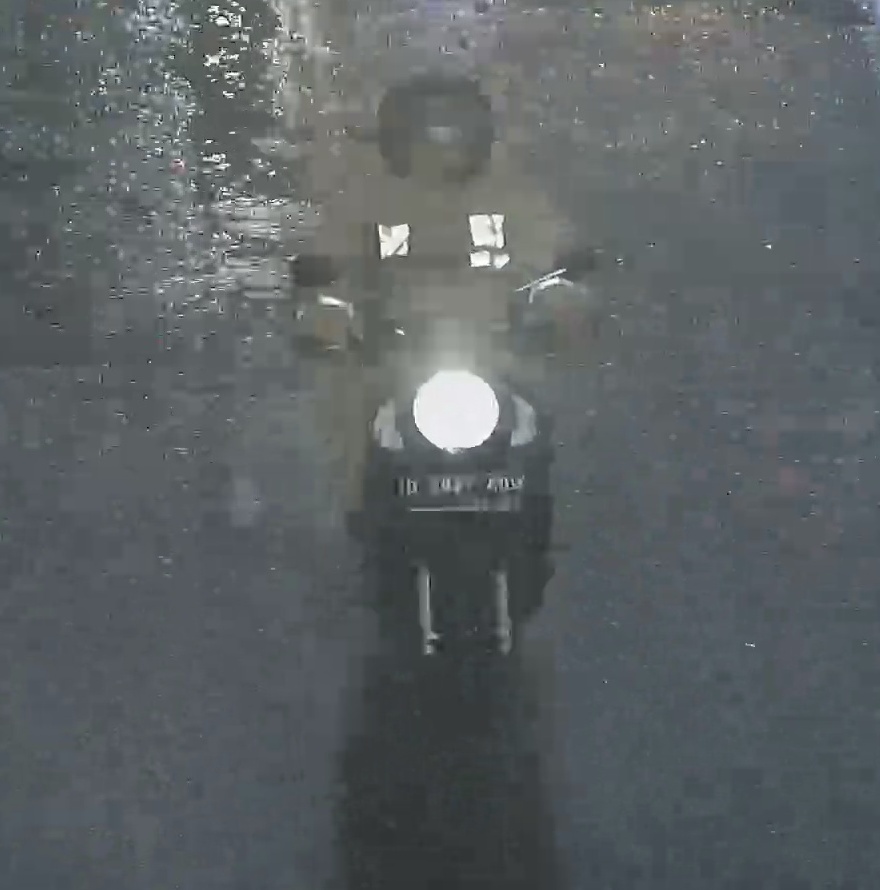
person-with-helmet: 1
person-without-helmet: 0